Astrophocaudia

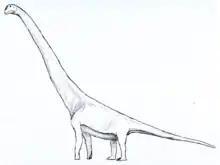
Life restoration

Fragmentary sauropod remains were among the earliest dinosaurs to be named from North America in the 19th century. In particular, the genera "Astrodon" and "Pleurocoelus" were named based on teeth and isolated limb or vertebral elements. Additional remains would be assigned to these genera over the course of the 19th century, most of which have either been reassigned to their own genera or considered to be dubious. Among the remains assigned to the genus "Pleurocoelus" (itself sometimes considered a junior synonym of "Astrodon") were the specimens SMU 61732 and SMU 203/73655, which had been discovered and excavated from the Paluxy Formation of Texas by the paleontologist Robert Slaughter in the 1960s.